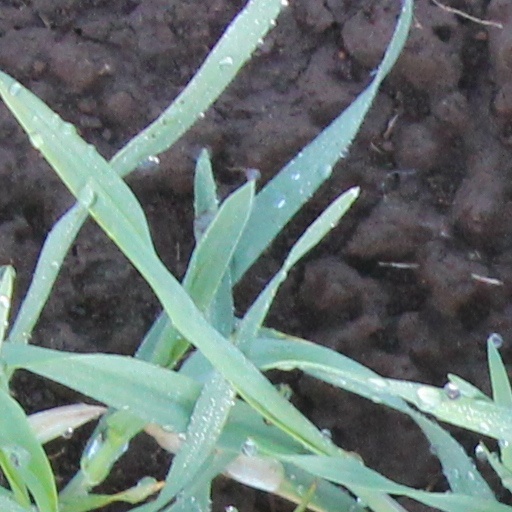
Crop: wheat